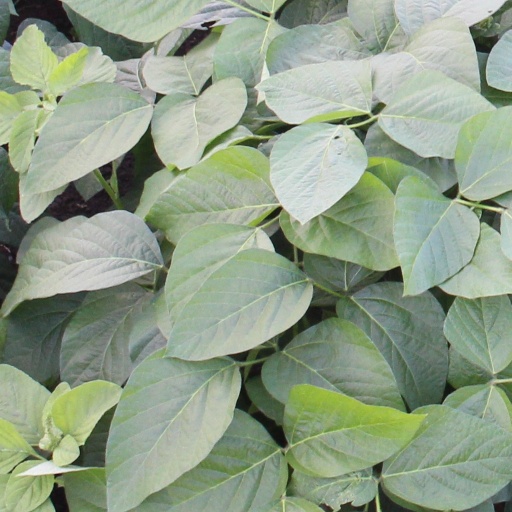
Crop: soybean